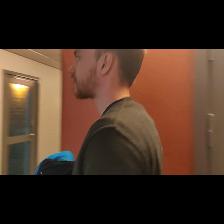
Label: Human